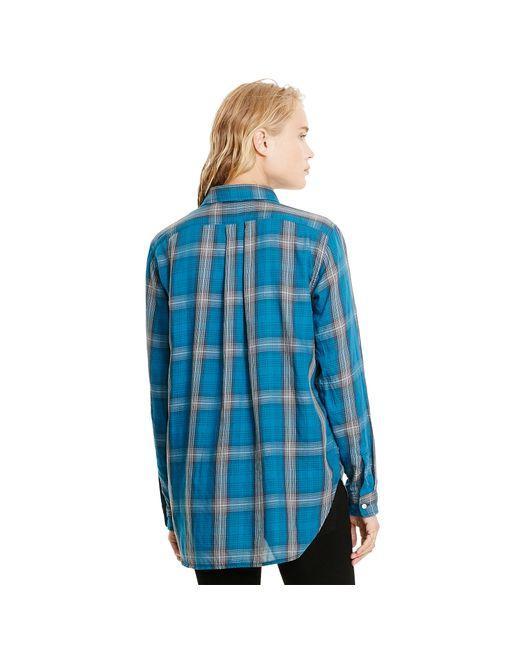
Blaues Hemd mit Karomuster für Damen